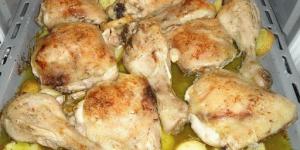
cocinar facil pollo al horno con papas